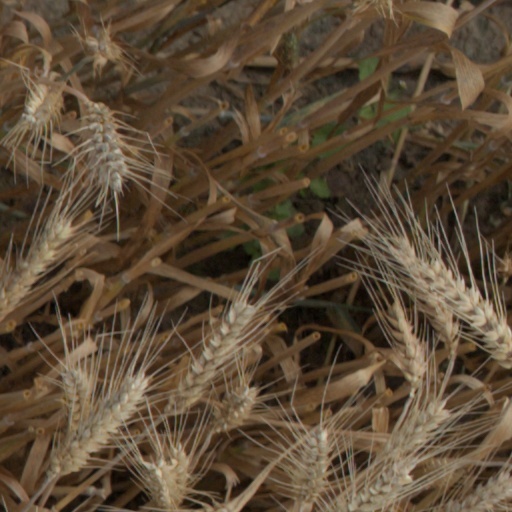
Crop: wheat